Ore Mountain passes

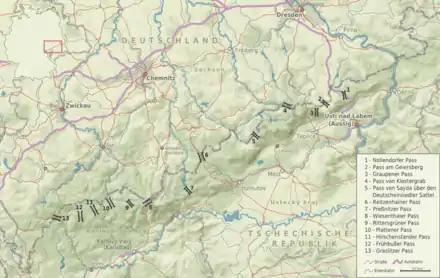
Historic passes over the Ore Mountains

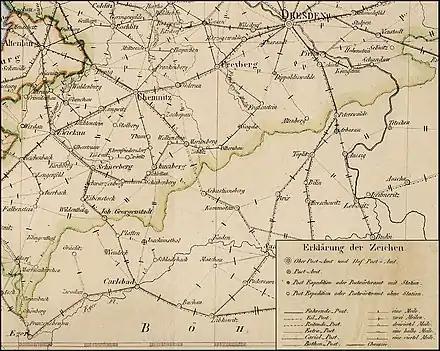
Post roads over the Ore Mountains (1825)

The Ore Mountain passes are crossings and passages over the crest of the Ore Mountains in Central Europe, over which tracks, roads, railway lines and pipelines run from the Free State of Saxony in the Federal Republic of Germany to Bohemia in the Czech Republic and vice versa.